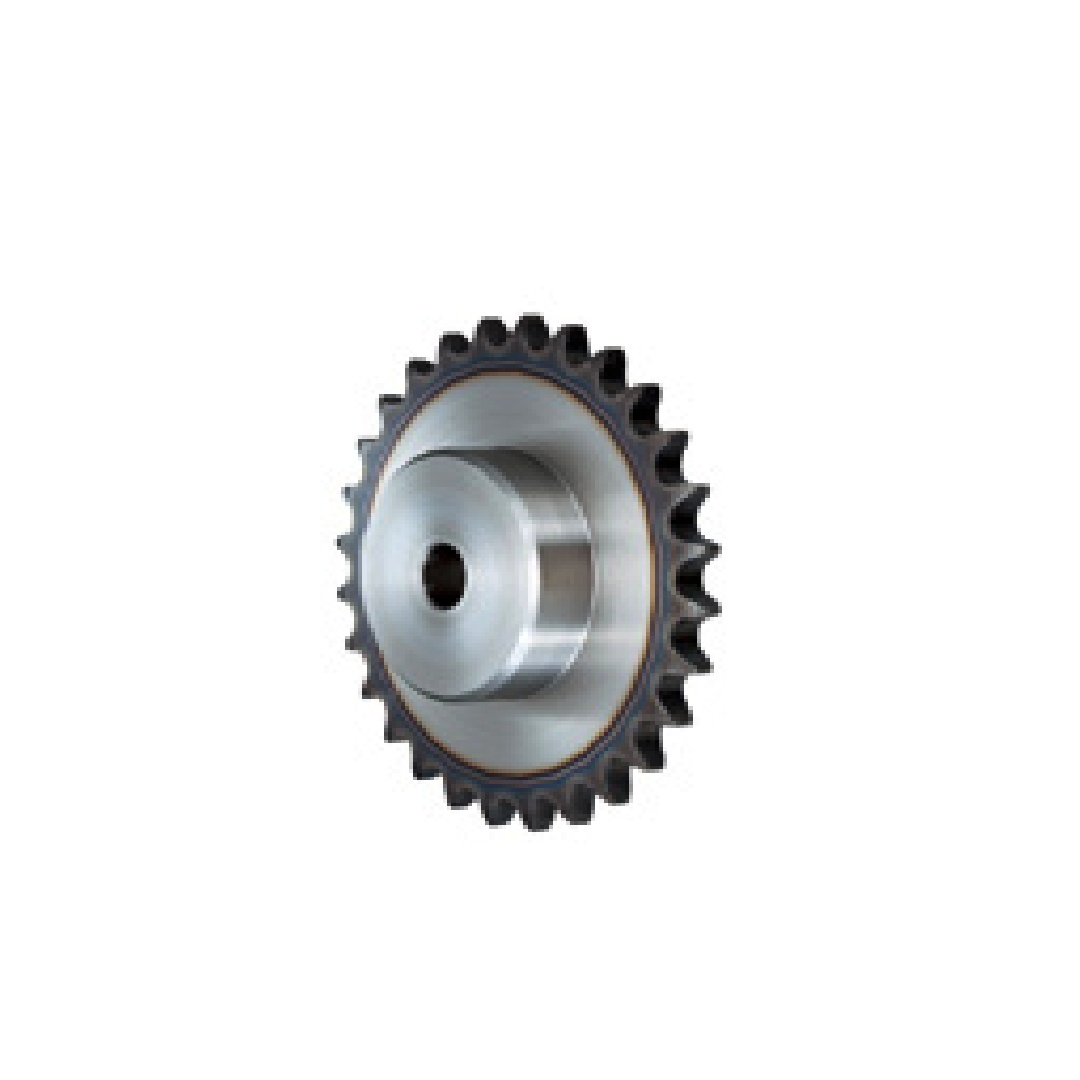
Tsubaki เฟืองโซ่ Sprocket สเตอร์เฟือง  RS100 -1B  16T
.for-accordion { border-radius: 6px; width: 100%; background: white; overflow: hidden; margin: 10px 0; } .accordion-header { border-radius: 6px; position: relative; overflow: hidden; z-index: 2; border: 1px solid #001DB2; } .accordion-header-content { padding: 0 20px; overflow: hidden; position: relative; z-index: 9; } .accordion-header-content-title { color: #001DB2; margin: 9px 0; } .for-article { flex: 1; max-width: 490px; width: 100; border-radius: 6px; padding: 0 15px; margin: 20px 0px; box-shadow: 5px 5px 3px #D2D2D2; transition: box-shadow .3s; text-decoration: none; border-radius: 6px; } .for-flex { display: flex; flex-wrap: wrap; width: 100%; gap: 25px; justify-content: space-between; } .for-accordion-content { padding: 10px; position: relative; overflow: hidden; } .more-content { text-decoration: none; color: #001DB2 !important; } /*open effect */ .for-accordion .accordion-header { cursor: pointer; position: relative; padding: 0 !important; } .for-accordion[open] .accordion-content { overflow: hidden; position: relative; } .accordion-header::after { content: '+'; color: #001DB2; position: absolute; top: 3px; right: 10px; font-size: 26px; } .for-accordion[open] .accordion-header::after { content: '-'; color: #001DB2; font-size: 36px; top: -5px; } @media only screen and (max-width: 490px) { .seo-footer { padding:0 1.5rem; column-count: 1; } } @media only screen and (min-width: 1024px) { .seo-footer { column-count: 6; column-gap: 12px; margin: 0 auto; width: 100%; font-weight: normal; margin-top:100px; } @media only screen and (max-width: 736px) { .content-column { display: flex; flex-wrap: wrap; } .image-content-column { width: 100%; margin: auto; } .image-content-column img { border-radius: 5px; } .text-content-column { width: 100%; margin: auto; } .button-link { border: 1px solid red; width: 100%; margin: auto; } .content-bottom { display: flex; flex-wrap: wrap; } .box-text { width: 100%; } .ctr-banner { width: 100%; margin: auto; } เฟืองโซ่ Sprocket สเตอร์เฟือง RS ของ Tsubaki สำหรับโซ่ส่งกำลัง โดดเด่นในด้านคุณภาพ ความแข็งผิวฟันที่เหนือกว่า และความลึกชั้นชุบแข็งที่แข็งแรง ซึ่งเป็นปัจจัยสำคัญในการรับประกันอายุการใช้งานที่ยาวนาน ความน่าเชื่อถือ และประสิทธิภาพที่ยอดเยี่ยมของระบบส่งกำลังของคุณ การเลือกใช้สเตอร์เฟือง Tsubaki จะช่วยลดค่าใช้จ่ายในการบำรุงรักษาและการเปลี่ยนชิ้นส่วนในระยะยาว รายละเอียดสินค้าดังต่อไปนี้ เปรียบเทียบราคา Sprocket สเตอร์เฟือง ตัวอื่นๆ คุณสมบัติ Tsubaki สเตอร์เฟือง RS (RS Sprockets) ที่นำเสนอในหน้านี้ได้รับการออกแบบมาเป็นพิเศษเพื่อให้ทำงานได้อย่างสมบูรณ์แบบกับ โซ่ส่งกำลัง G8 Series สเตอร์เฟืองคุณภาพสูงเหล่านี้มีความโดดเด่นในด้าน ความแข็งผิวฟันที่เหนือกว่า และ ความลึกชั้นชุบแข็งที่แข็งแรงซึ่งเป็นปัจจัยสำคัญในการรับประกันอายุการใช้งานที่ยาวนานและความน่าเชื่อถือของระบบส่งกำลังของคุณ ความสำคัญของความแข็งผิวฟันและความลึกชั้นชุบแข็ง ความแข็งผิวฟัน : ช่วยเพิ่มความต้านทานต่อการสึกหรอที่เกิดจากการเสียดสีระหว่างฟันสเตอร์เฟืองและลูกกลิ้งของโซ่ ยิ่งผิวฟันแข็งมากเท่าไหร่ สเตอร์เฟืองก็จะยิ่งมีอายุการใช้งานยาวนานขึ้น ความลึกชั้นชุบแข็ง : กำหนดความทนทานของฟันสเตอร์เฟืองต่อการรับแรงกระแทกและการสึกหรอ หากชั้นชุบแข็งมีความลึกมาก ฟันสเตอร์เฟืองก็จะสามารถคงความแข็งแรงและรูปร่างได้นานยิ่งขึ้น แม้จะผ่านการใช้งานหนัก ข้อมูลเฉพาะ 6 ปัจจัยสำคัญในการเลือกสเตอร์เฟือง RS การเลือก สเตอร์เฟือง RS (RS Sprocket) ที่เหมาะสมสำหรับการใช้งานเป็นสิ่งสำคัญอย่างยิ่งต่อประสิทธิภาพและอายุการใช้งานของ โซ่ส่งกำลัง (Roller Chain) ของคุณ การเลือกสเตอร์เฟืองที่ไม่ถูกต้องอาจนำไปสู่การสึกหรอที่เร็วขึ้น เสียงดัง การสั่นสะเทือน และอาจทำให้ระบบส่งกำลังเสียหายได้ บทความนี้จะอธิบายถึง 6 ปัจจัยสำคัญที่คุณควรพิจารณาเมื่อเลือกและตัดสินใจเลือกสเตอร์เฟือง RS ที่ดีที่สุดสำหรับการใช้งานของคุณ 1. โซ่ที่ใช้ (Chain Used):สเตอร์เฟือง RS ถูกผลิตด้วยโปรไฟล์ฟันและความแม่นยำของขนาดที่เหมาะสม เพื่อให้สามารถดึงประสิทธิภาพสูงสุดของ โซ่ส่งกำลัง (Roller Chain) ที่คุณเลือกใช้ การเลือกสเตอร์เฟืองที่เข้ากันได้กับขนาดและประเภทของโซ่จึงเป็นสิ่งแรกที่ต้องพิจารณา การพิจารณา: ตรวจสอบหมายเลขและขนาดของโซ่ที่คุณใช้งาน และเลือกสเตอร์เฟือง RS ที่ระบุว่าสามารถใช้งานร่วมกับโซ่นั้นได้อย่างถูกต้อง 2. จำนวนฟัน (Number of Teeth):สเตอร์เฟือง RS มีให้เลือกหลากหลายขนาดจำนวนฟัน ทั้งแบบจำนวนฟันน้อยและจำนวนฟันมาก เพื่อให้เหมาะสมกับเงื่อนไขการใช้งานของคุณ จำนวนฟันของสเตอร์เฟืองมีผลต่ออัตราทด (Speed Ratio) และแรงบิด (Torque) ในระบบส่งกำลัง พิจารณาความเร็วรอบและแรงบิดที่ต้องการในระบบของคุณ เพื่อเลือกจำนวนฟันที่เหมาะสม สเตอร์เฟืองจำนวนฟันน้อย: จะให้อัตราทดที่สูงขึ้น (ความเร็วรอบของเพลาตามเร็วกว่าเพลาขับ) แต่แรงบิดจะลดลง สเตอร์เฟืองจำนวนฟันมาก: จะให้อัตราทดที่ต่ำลง (ความเร็วรอบของเพลาตามช้ากว่าเพลาขับ) แต่แรงบิดจะเพิ่มขึ้น พิจารณาความเร็วรอบและแรงบิดที่ต้องการในระบบของคุณ เพื่อเลือกจำนวนฟันที่เหมาะสม 3. โครงสร้าง (Construction):สเตอร์เฟือง RS ผลิตตามมาตรฐาน JIS โดยมีโครงสร้างหลัก 4 ประเภทให้เลือก Type A (แบบแผ่นเรียบ - Flat Plate): เป็นสเตอร์เฟืองแบบพื้นฐาน ไม่มีดุม (Hub) เหมาะสำหรับการใช้งานที่ต้องการความกะทัดรัด หรือติดตั้งเข้ากับชิ้นส่วนอื่นๆ Type B (แบบดุมข้างเดียว - Single Side Hub): มีดุมยื่นออกมาด้านเดียว เหมาะสำหรับการติดตั้งกับเพลาที่มีพื้นที่จำกัดด้านใดด้านหนึ่ง Type C (แบบดุมสองข้าง - Dual Side Hub): มีดุมยื่นออกมาทั้งสองด้าน ให้ความแข็งแรงและเสถียรภาพในการติดตั้งสูง Type SD (แบบดุมเดี่ยวคู่ - Single Dual): ออกแบบมาสำหรับใช้กับโซ่สองแถว (Two Single-Strand Chains) พร้อมกัน HB Type & HC Type: เป็นสเตอร์เฟืองสำหรับโซ่ Heavy Duty หลายแถว (Multi-strand Heavy Duty Chain) เช่น Super-H, RS-HT, etc. การพิจารณา: พิจารณาถึงวิธีการติดตั้งสเตอร์เฟืองเข้ากับเพลา พื้นที่ในการติดตั้ง และประเภทของโซ่ที่ใช้งาน เพื่อเลือกโครงสร้างที่เหมาะสม 4. วัสดุ (Material): สเตอร์เฟือง RS มีให้เลือกใช้วัสดุหลากหลายตามมาตรฐาน Carbon steel (เหล็กกล้าคาร์บอน): เหล็กกล้าคาร์บอนสำหรับงานโครงสร้างเครื่องจักรทั่วไป Rolled steel (เหล็กแผ่นรีด): เหล็กแผ่นรีดสำหรับงานโครงสร้างทั่วไป Stainless steel (เหล็กกล้าไร้สนิม): เหล็กกล้าไร้สนิมออสเทนิติก ทนทานต่อการกัดกร่อน เหมาะสำหรับสภาพแวดล้อมที่เปียกชื้นหรือมีการกัดกร่อน Plastic (พลาสติก): พลาสติกวิศวกรรม เหมาะสำหรับการใช้งานที่ต้องการน้ำหนักเบา หรือลดเสียงดัง Sintered alloy (โลหะผงเผาผนึก): โลหะผสมผงเผาผนึกเฟอร์รัส (ใช้กับสเตอร์เฟือง RS25 บางรุ่น) การพิจารณา: พิจารณาสภาพแวดล้อมการใช้งาน โหลดที่กระทำ และความทนทานที่ต้องการ เพื่อเลือกวัสดุที่เหมาะสม 5. คุณสมบัติของฟัน (Tooth Tips):สเตอร์เฟือง RS มีตัวเลือกสำหรับคุณสมบัติของฟันดังนี้ Hardened teeth (ฟันชุบแข็ง): ใช้สำหรับสเตอร์เฟืองที่ต้องการความแข็งแรงของฟันและความต้านทานการสึกหรอที่เพิ่มขึ้น สเตอร์เฟืองที่มีฟันชุบแข็งทั้งหมดจะผ่านการชุบแข็งที่ฟัน Non-heat treated (ฟันไม่ชุบแข็ง): ฟันของสเตอร์เฟืองจะไม่ผ่านกระบวนการชุบแข็ง โดยทั่วไปฟันของสเตอร์เฟืองที่มีจำนวนฟันมากจะไม่ได้รับการชุบแข็ง การพิจารณา: พิจารณาภาระที่กระทำต่อสเตอร์เฟือง ความเร็วในการทำงาน และอายุการใช้งานที่ต้องการ หากมีการใช้งานหนักหรือต้องการอายุการใช้งานยาวนาน ควรเลือกสเตอร์เฟืองที่มีฟันชุบแข็ง ข้อมูลทางเทคนิค รายละเอียด Number of teeth Pitch circle dia. (Dp) Outer dia. (Do) Bore dia. d Hub Approx. mass kg Material Pilot bore Max. Dia. Dh Length L 16 162.75 179 28 66 98 50 4.3 Mechanically machined; machine-structural carbon steel เอกสารข้อมูล Tsubaki เฟืองโซ่ Sprocket สเตอร์เฟือง RS100 -1B 16T Data Sheet ดูสินค้าเพิ่มเติม เฟืองโซ่ (Sprocket) คืออะไร ? อ่านบทความ เฟืองโซ่มีกี่ประเภท ? อ่านบทความ
Brand: TSUBAKI
Category: Business & Industrial > Material Handling > Lifts & Hoists > Pulleys, Blocks & Sheaves > Triple Pulleys